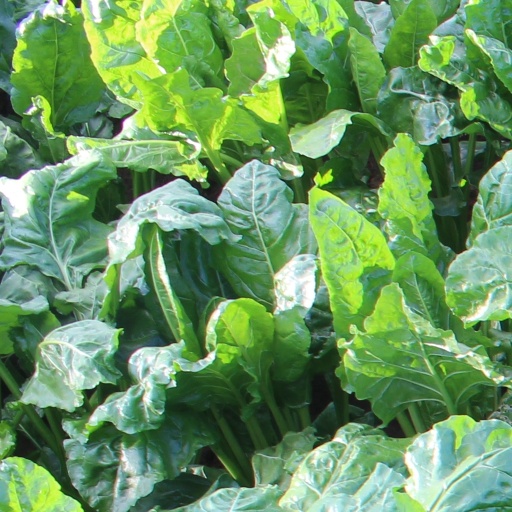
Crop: sugar beet